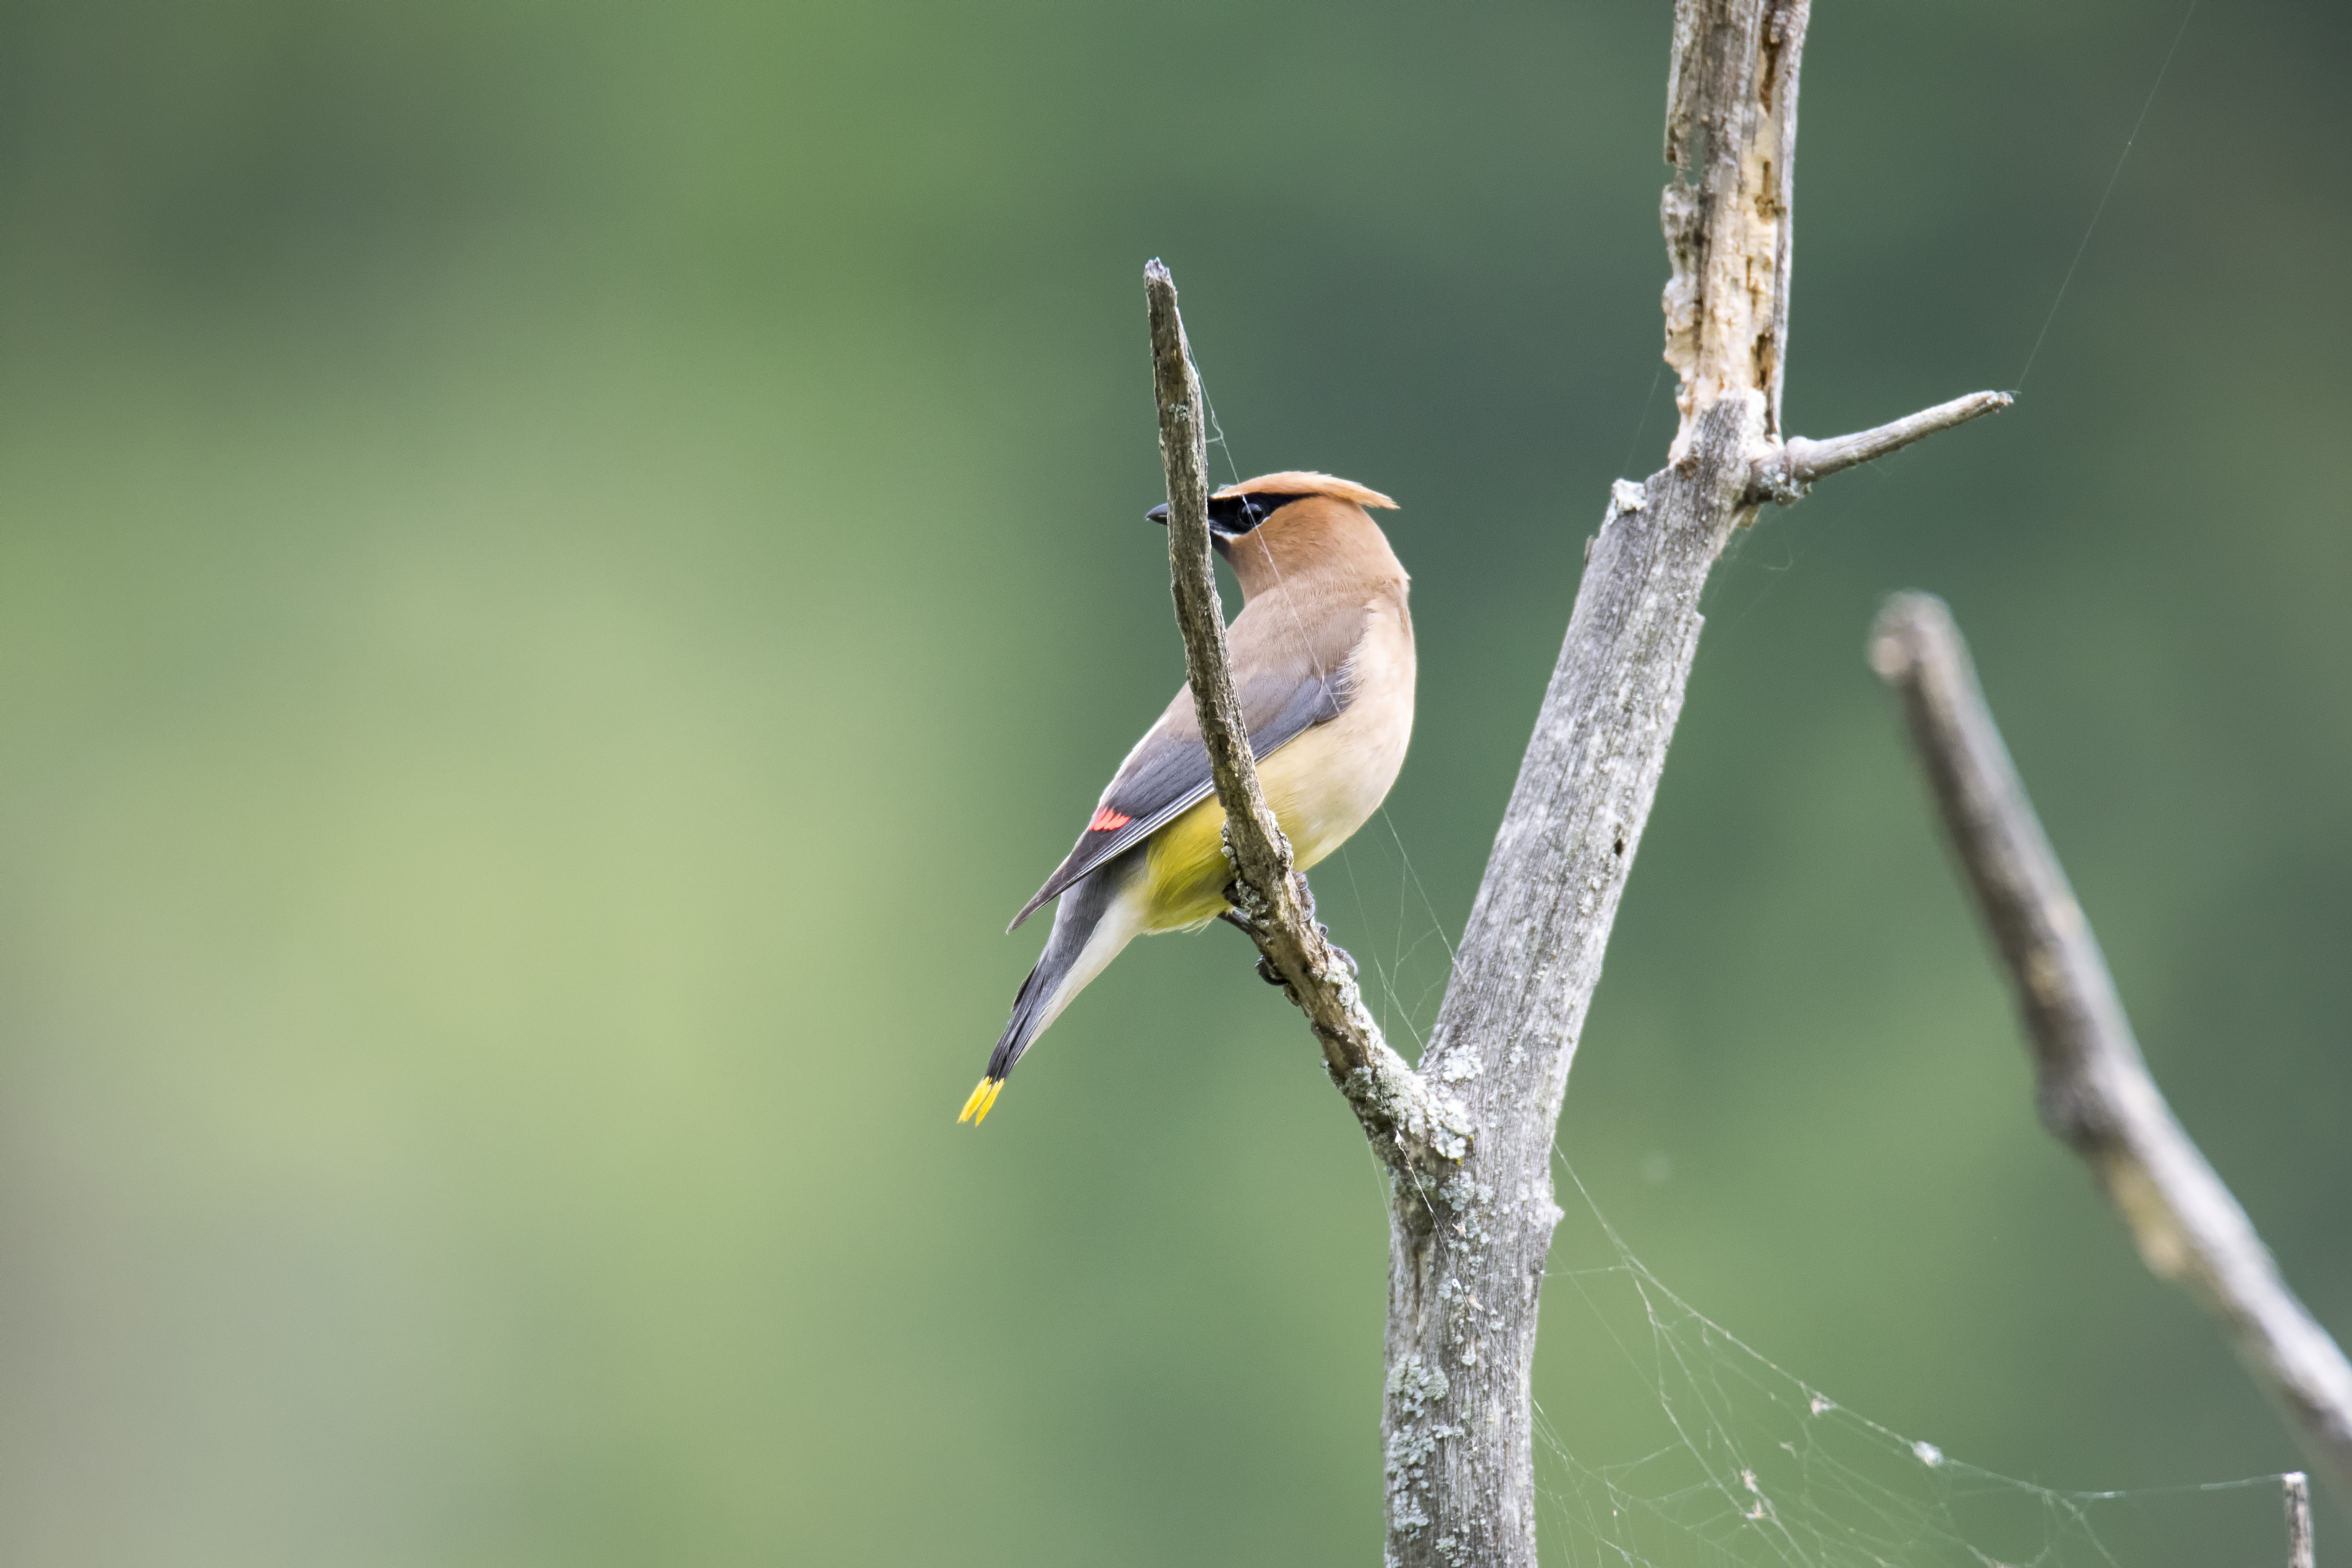
nature, branch, bird, wing, wildlife, beak, hummingbird, fauna, invertebrate, twig, close up, canada, quebec, cedar, sherbrooke, oiseau, jaseur, waxwing, macro photography, dam rique, plant stem, perching bird